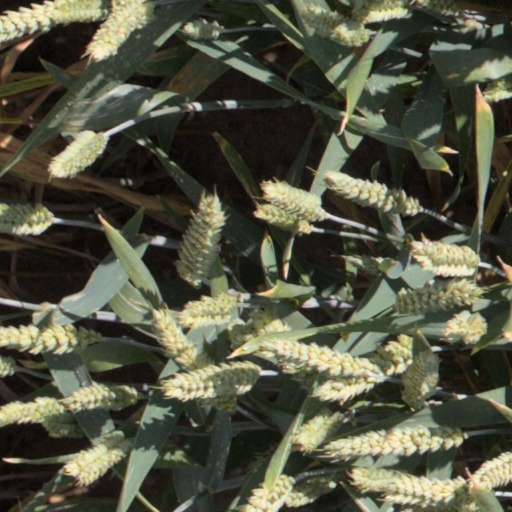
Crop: wheat